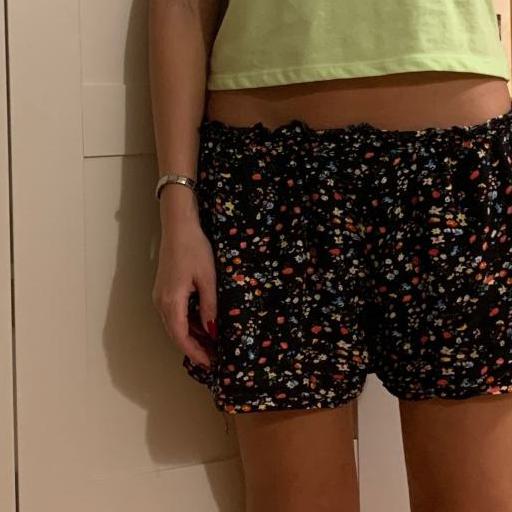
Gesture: no_gesture